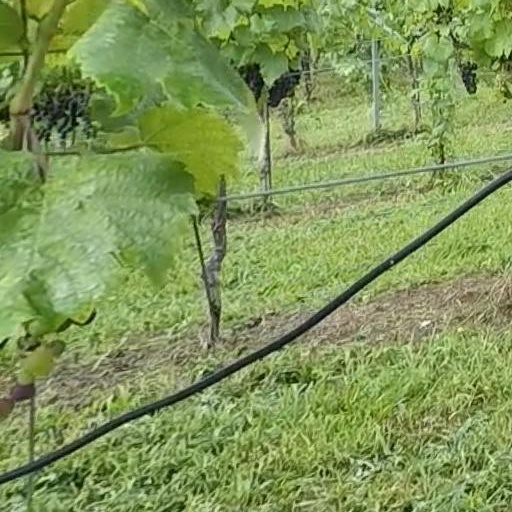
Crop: grape